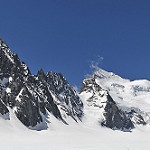
Label: glacier